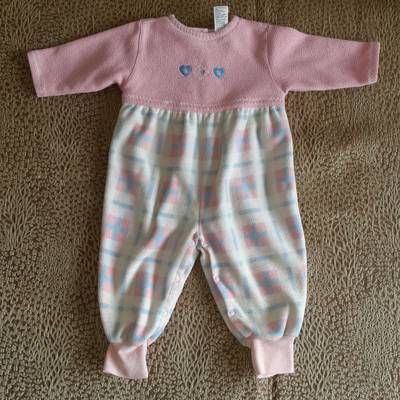
Waste category: clothes